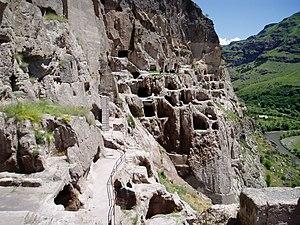
La Samtskhé-Djavakhétie est une région administrative du sud de la Géorgie, particulièrement montagneuse. Elle est composée de deux provinces historiques de ce pays, Meskhétie et Djavakhétie. Sa capitale est Akhaltsikhé.